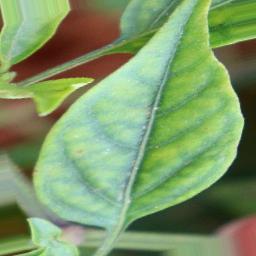
Label: nutritional